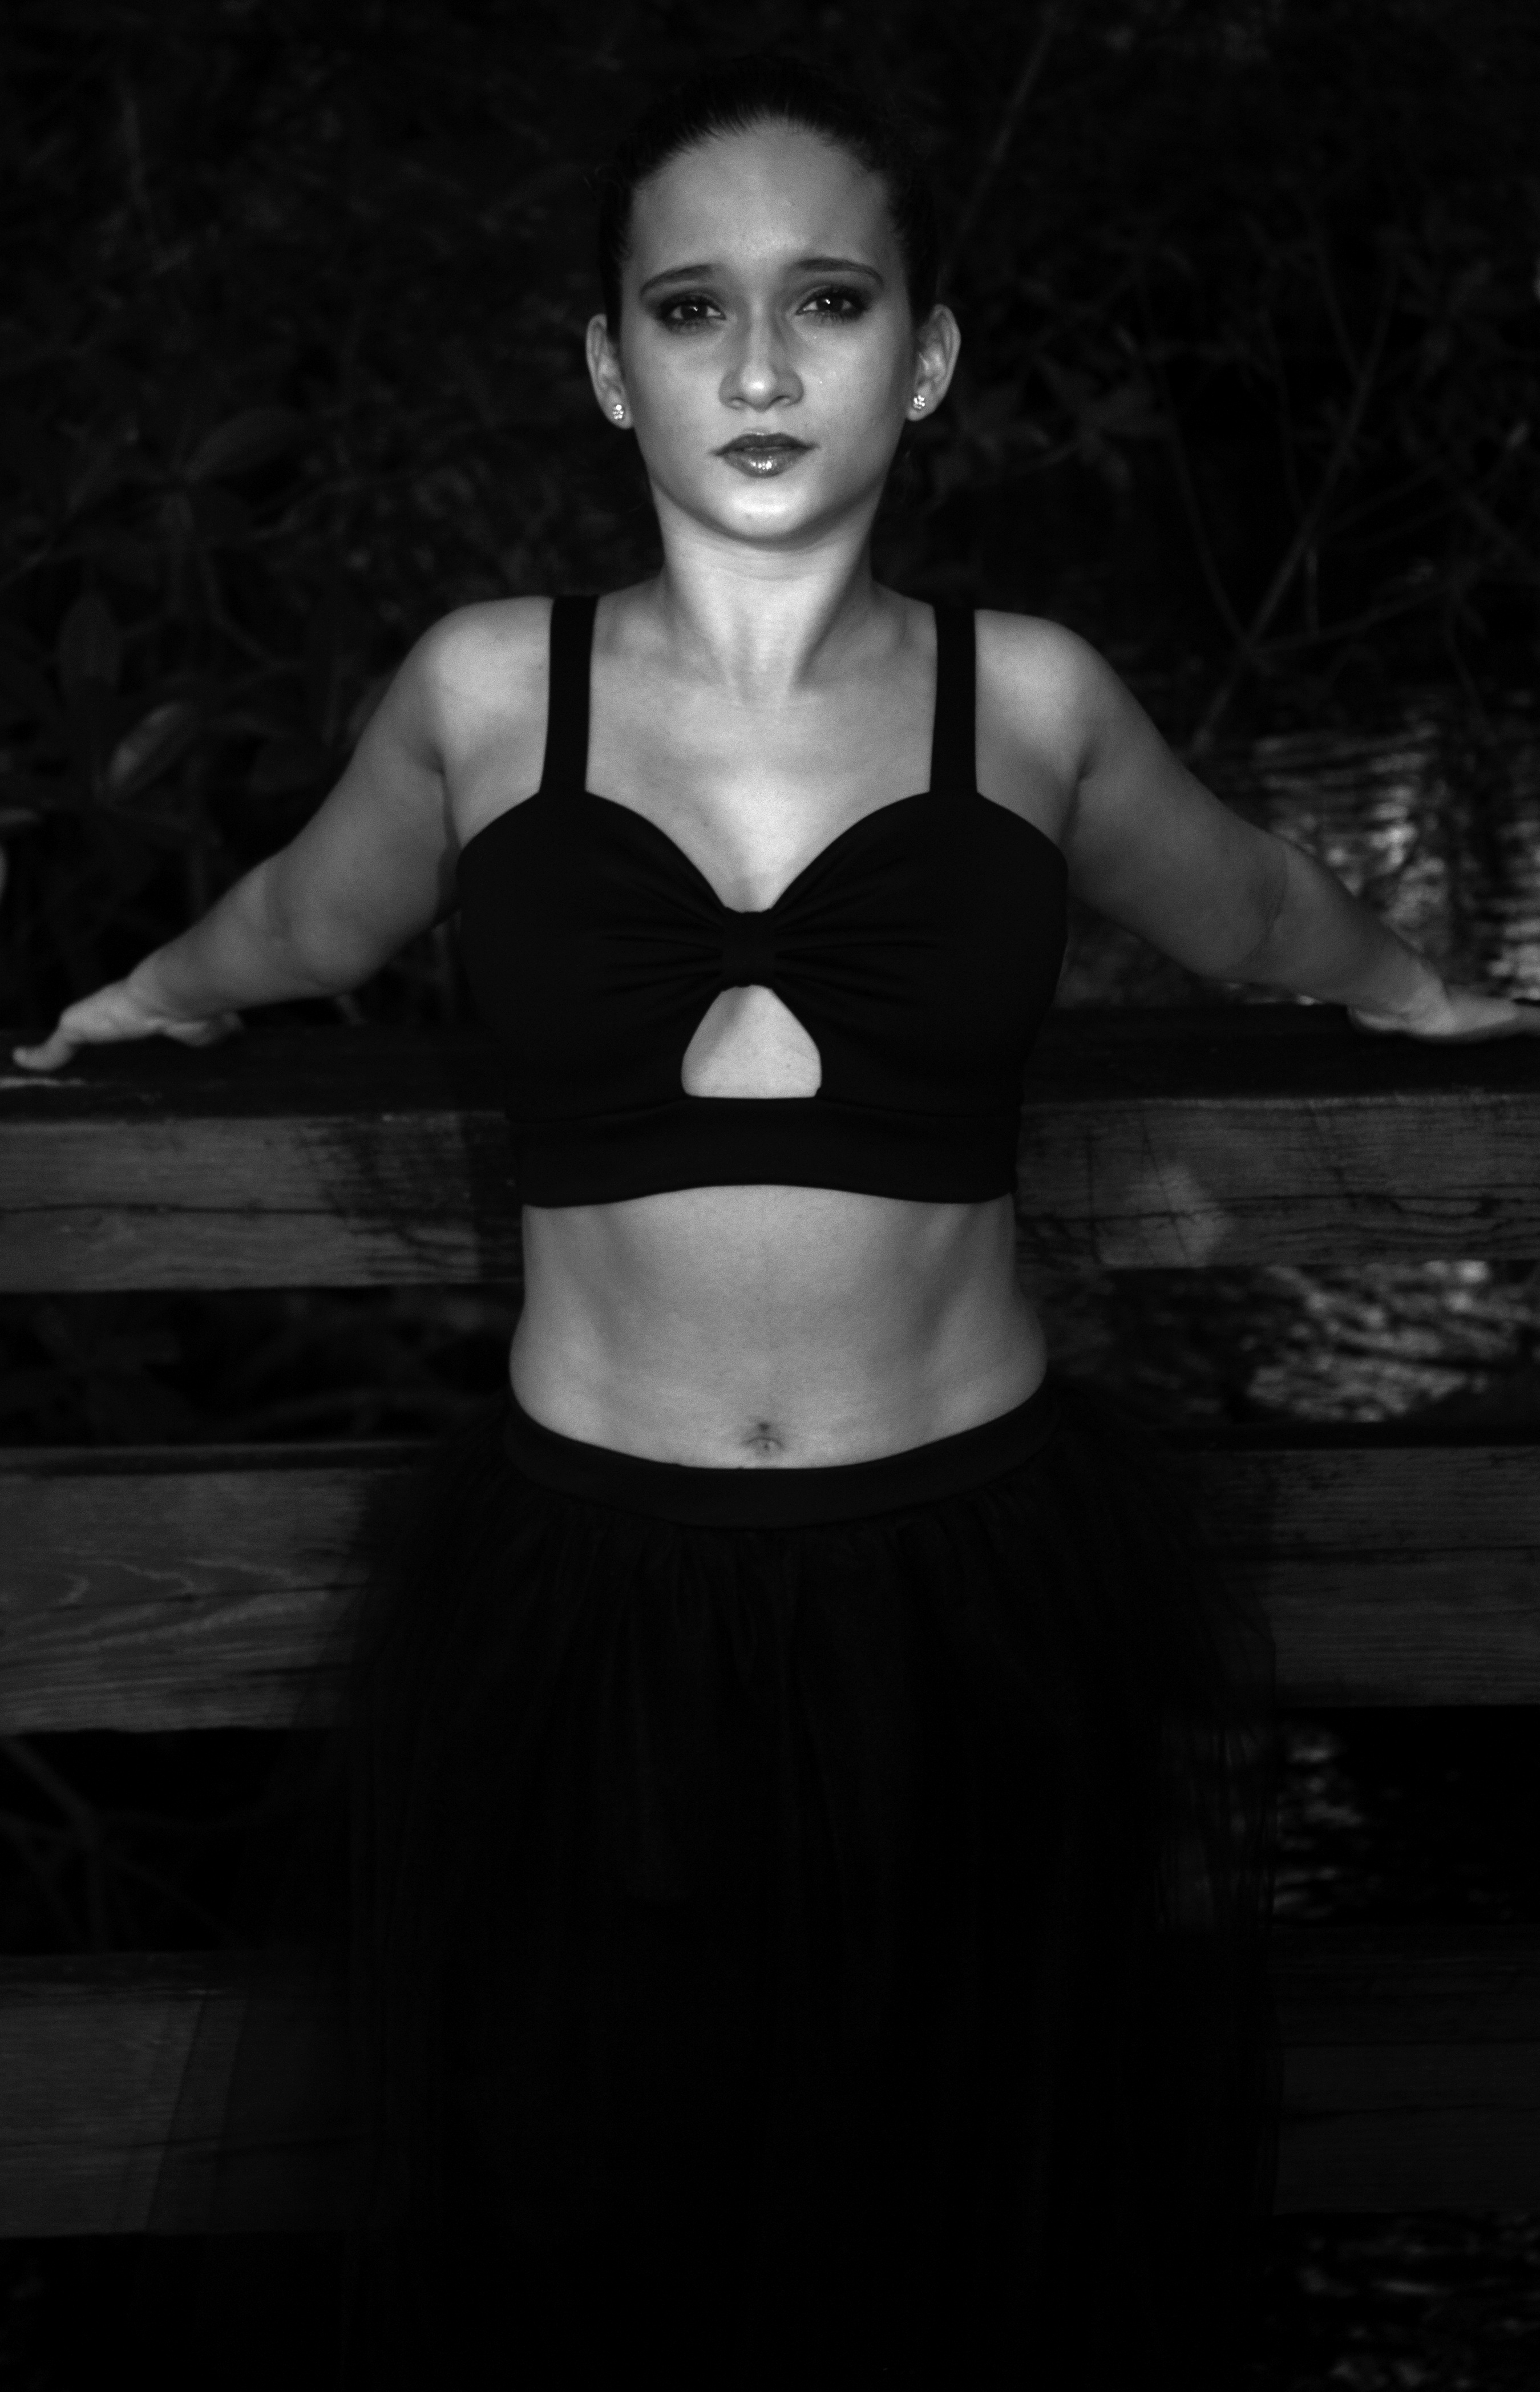
black and white, white, photography, portrait, model, darkness, black, monochrome, lady, muscle, beauty, photo shoot, monochrome photography, human positions